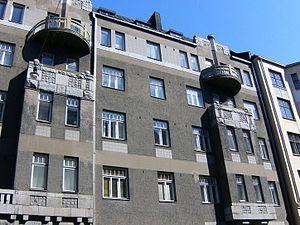
Liisankatu est une rue du centre historique d'Helsinki en Finlande.